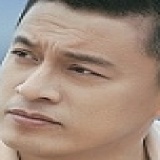
ca sĩ Lam Trường